John Lightfoot (biologist)

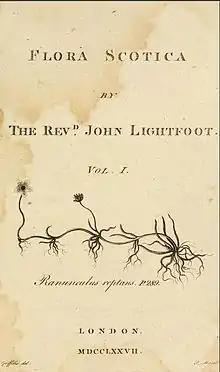
Title page of "Flora Scotica", 1777, by the Reverend John Lightfoot

The Reverend John Lightfoot (9 December 1735 – 20 February 1788) was an English parson-naturalist, spending much of his free time as a conchologist and botanist. He was a systematic and effective curator of the private museum of Margaret Bentinck, Duchess of Portland. He is best known for his "Flora Scotica" which pioneered the scientific study of the plants and fungi of Scotland. He was elected a Fellow of the Royal Society for his scientific work.